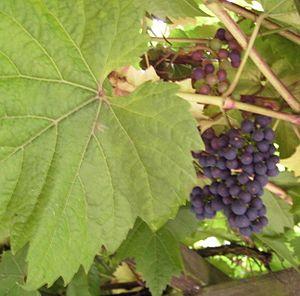
Le Triomphe d'Alsace est un cépage de raisins noirs.